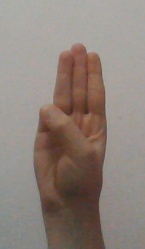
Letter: thaa